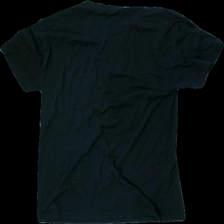
View: back
Type: T-shirt
Category: Unisex
Brand: Missing
Colors: Black, Grey, Blue
Material: 61% Cotton 39% Polyester
Pattern: Other
Cut: Regular, C-collar
Season: All
Price range: <50
Recommended usage: Export
Description: black t-shirt with print